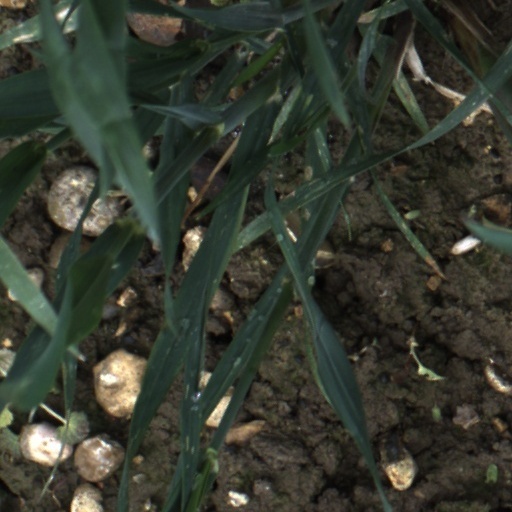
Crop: wheat